Swindale Beck (Lowther)

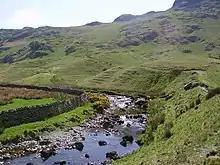
Swindale Beck

Swindale Beck is a river in Shap Rural parish of Cumbria, England, near Haweswater. It starts at Swindale Head where Mosedale Beck, from the slopes of Tarn Crag, joins Hobgrumble Beck from Selside Pike. The stream flows north-east along Swindale and joins the River Lowther near Rosgill between Shap and Bampton. Its waters then flow via the